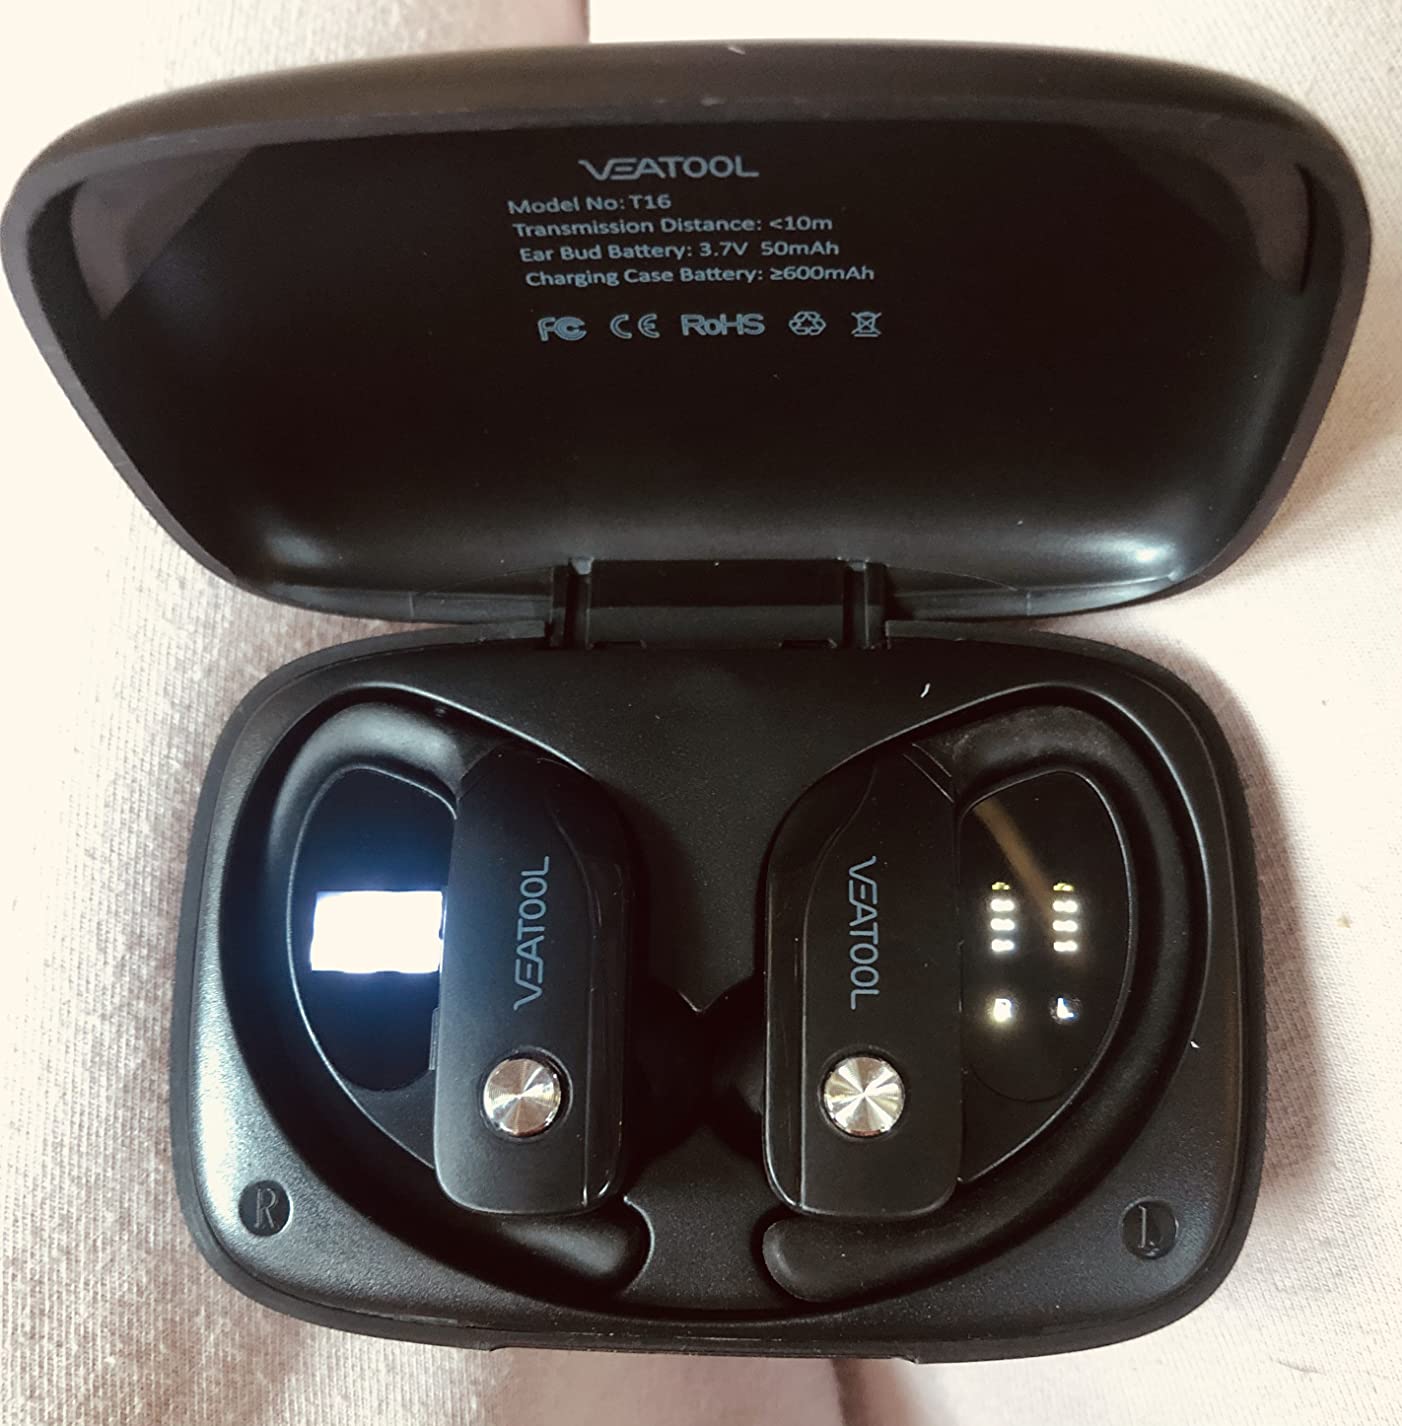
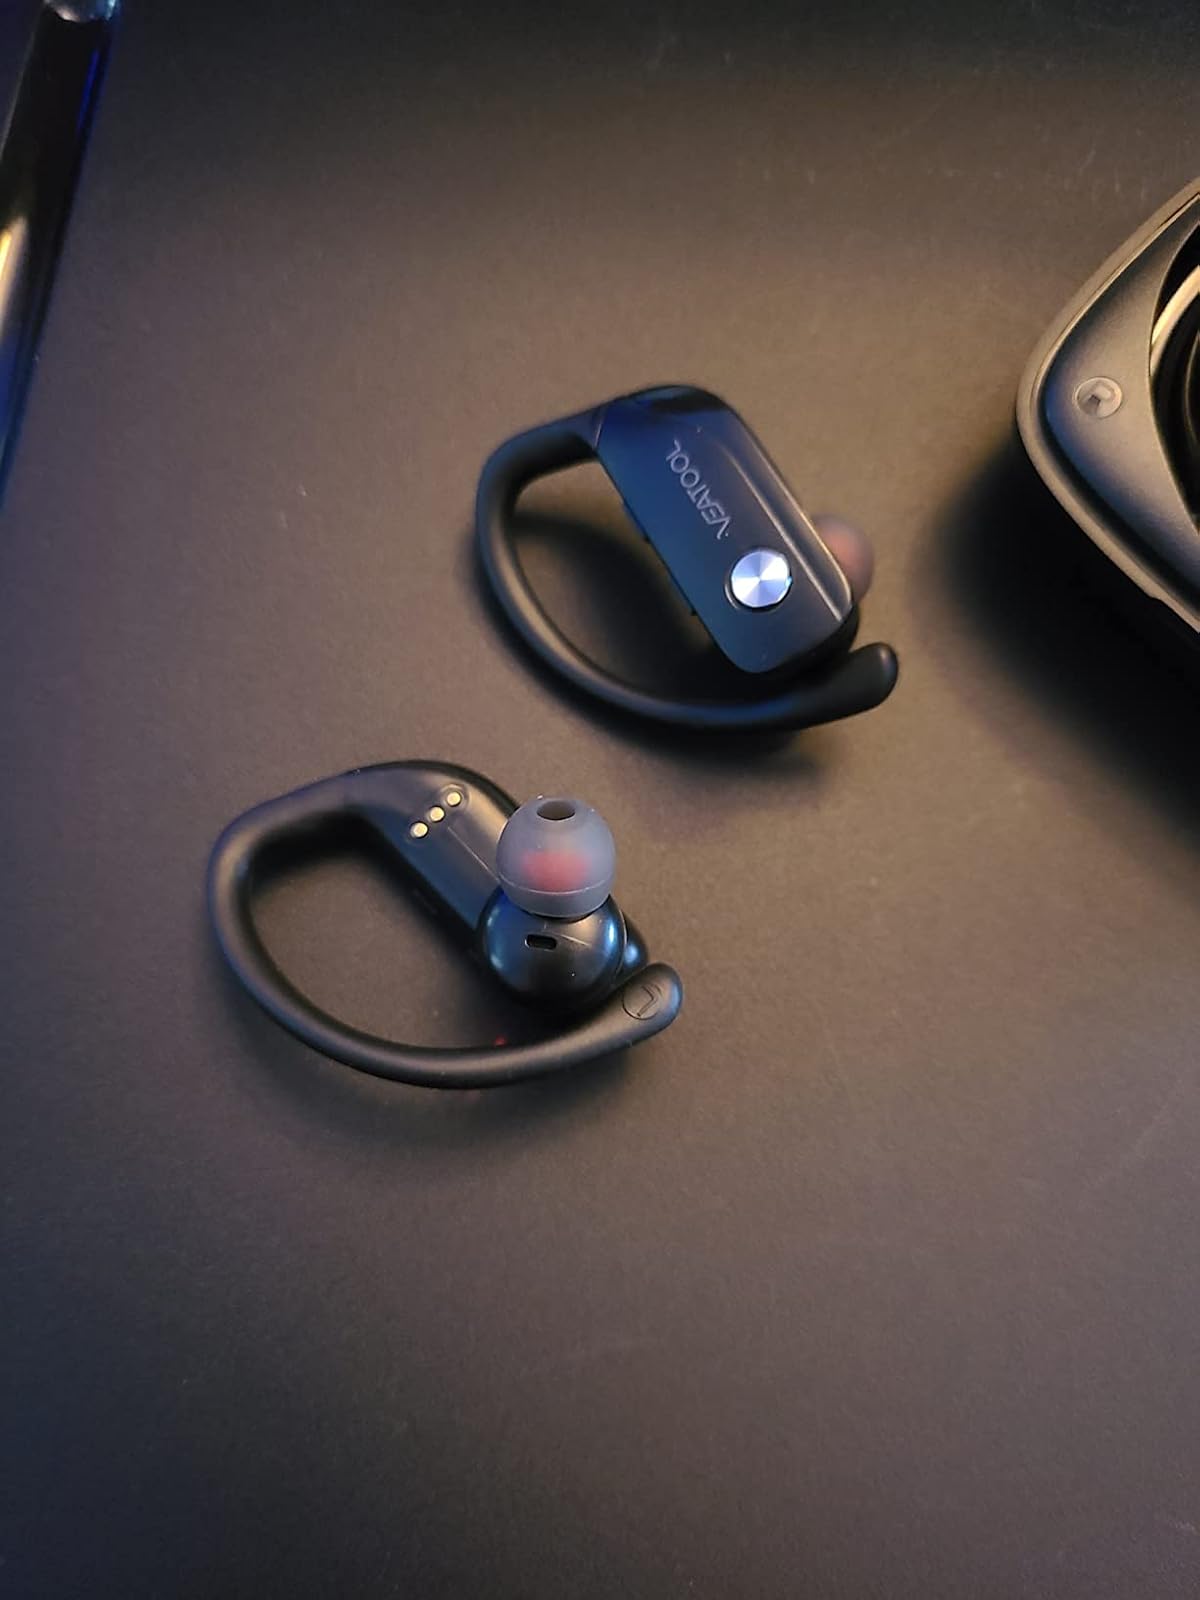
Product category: earbuds
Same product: no